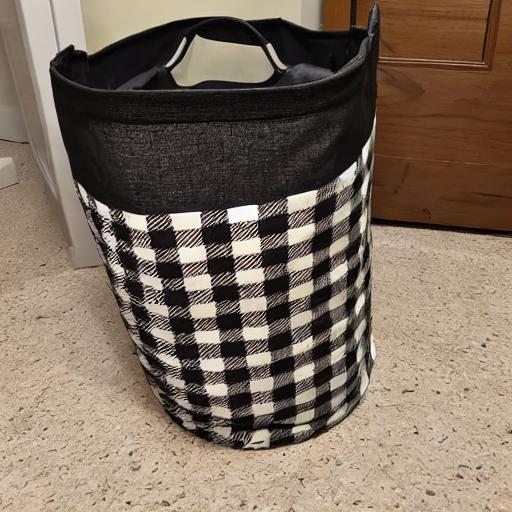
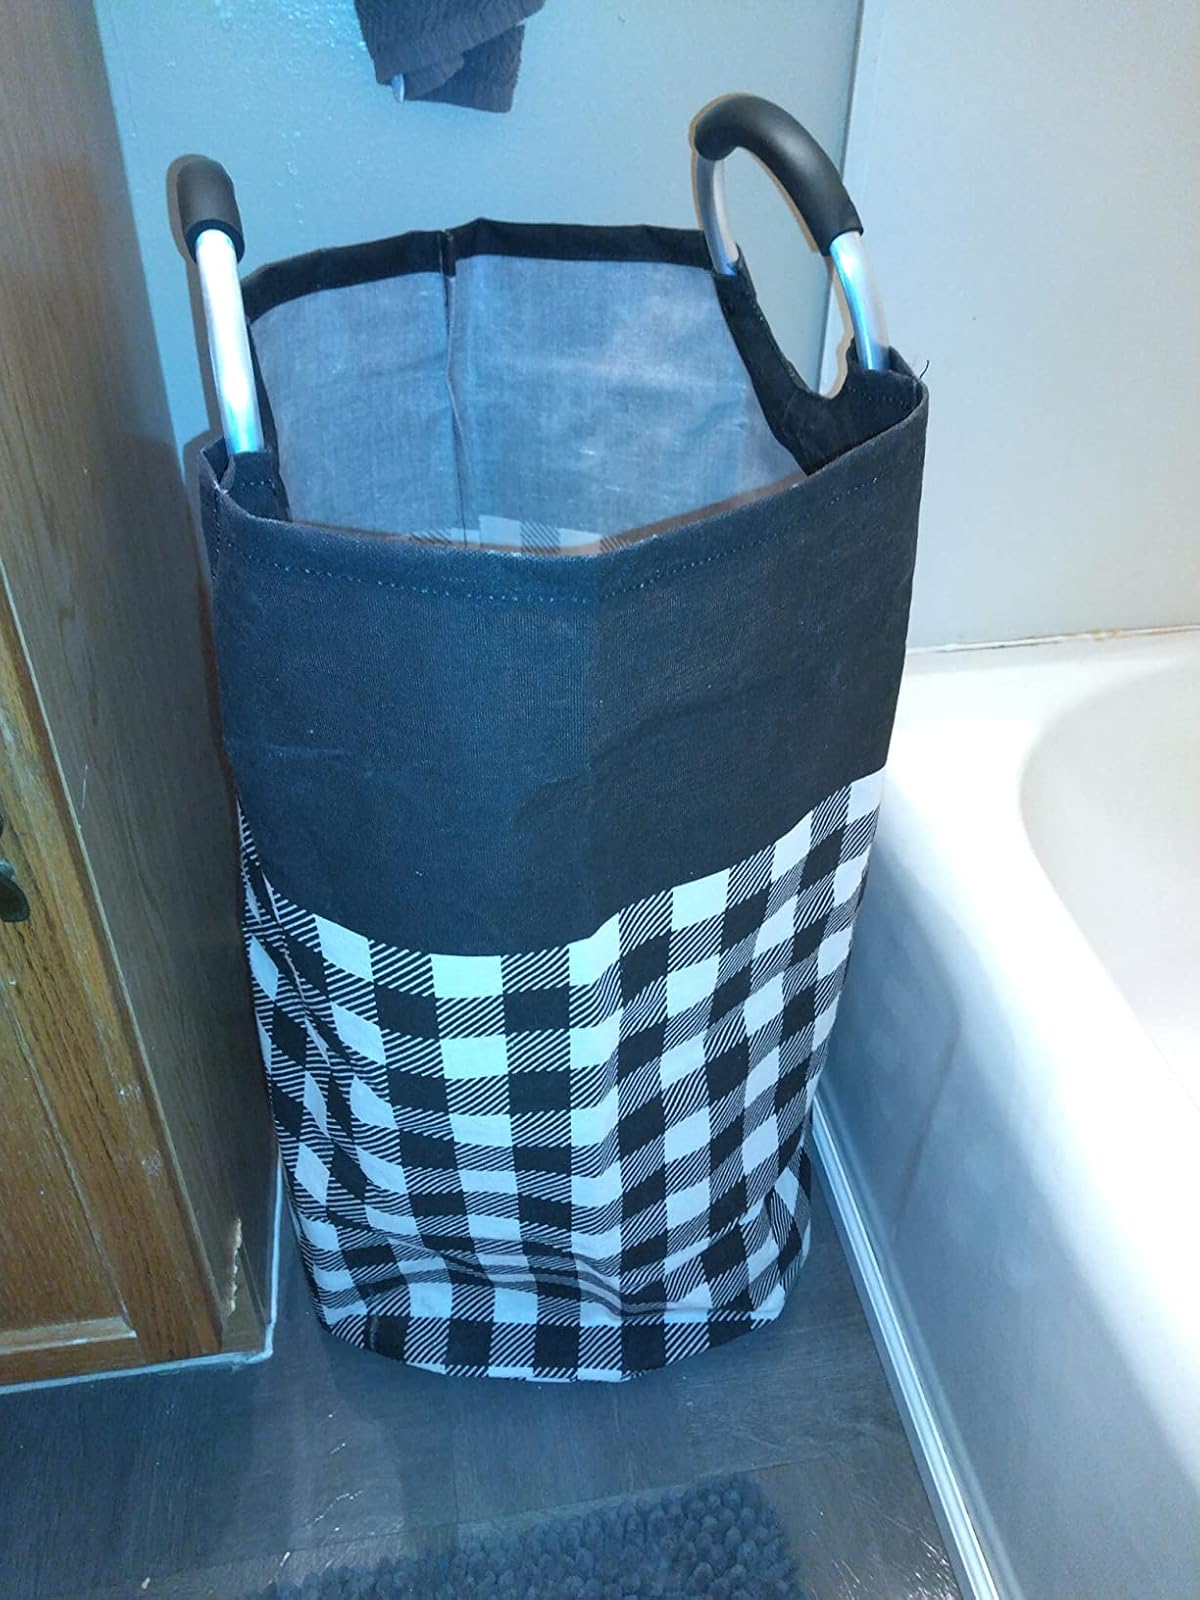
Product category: items_hamper
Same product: no